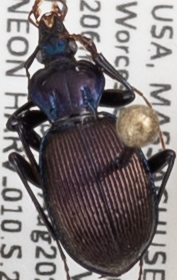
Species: Sphaeroderus canadensis canadensis
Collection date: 2021-08-04
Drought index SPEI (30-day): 1.928
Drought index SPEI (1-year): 0.142
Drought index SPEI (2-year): -0.82